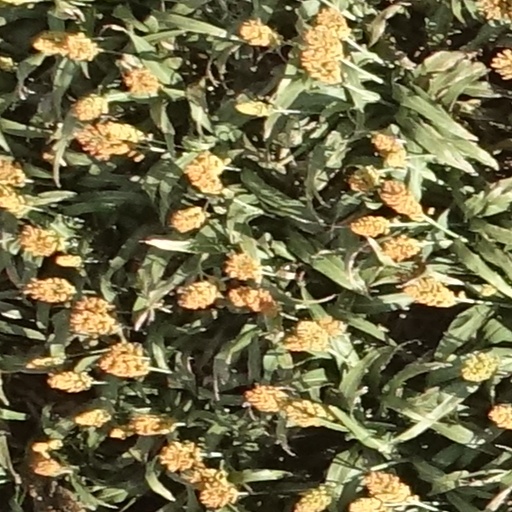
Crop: sorghum